Vatsa Bay

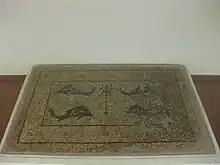
The Poseidon Mosaic from Vatsa in the archaeological museum

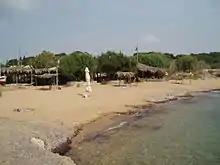
The Beach

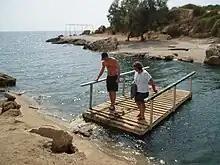
The River and boat crossing

Vatsa Bay (Vazza) is a bay on the southern tip of Paliki peninsula of Kefalonia, Greece. The area lies far from the main towns and villages in Kefalonia and preserves a rural charm for visitors. There is no public transport, and as a result, access has to be by car.